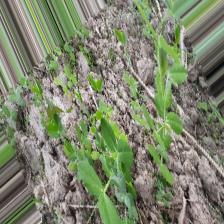
Label: Powdery Mildew